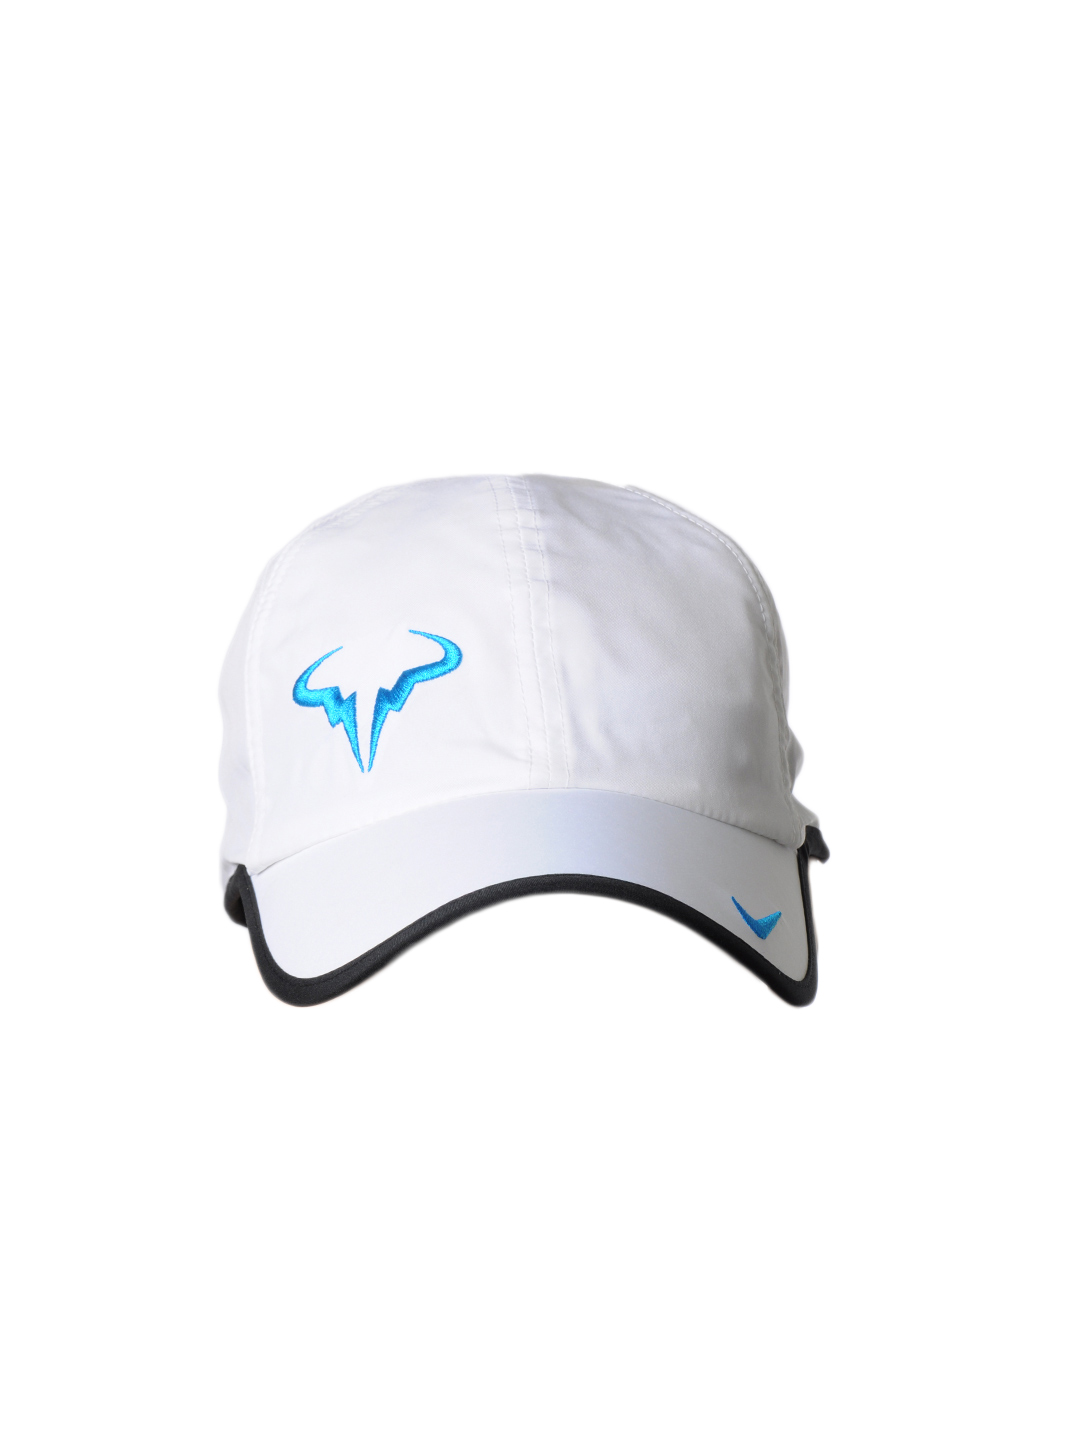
Nike Unisex Tennis White Cap
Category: Accessories / Headwear / Caps
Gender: Unisex
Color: White
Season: Summer 2012
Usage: Sports